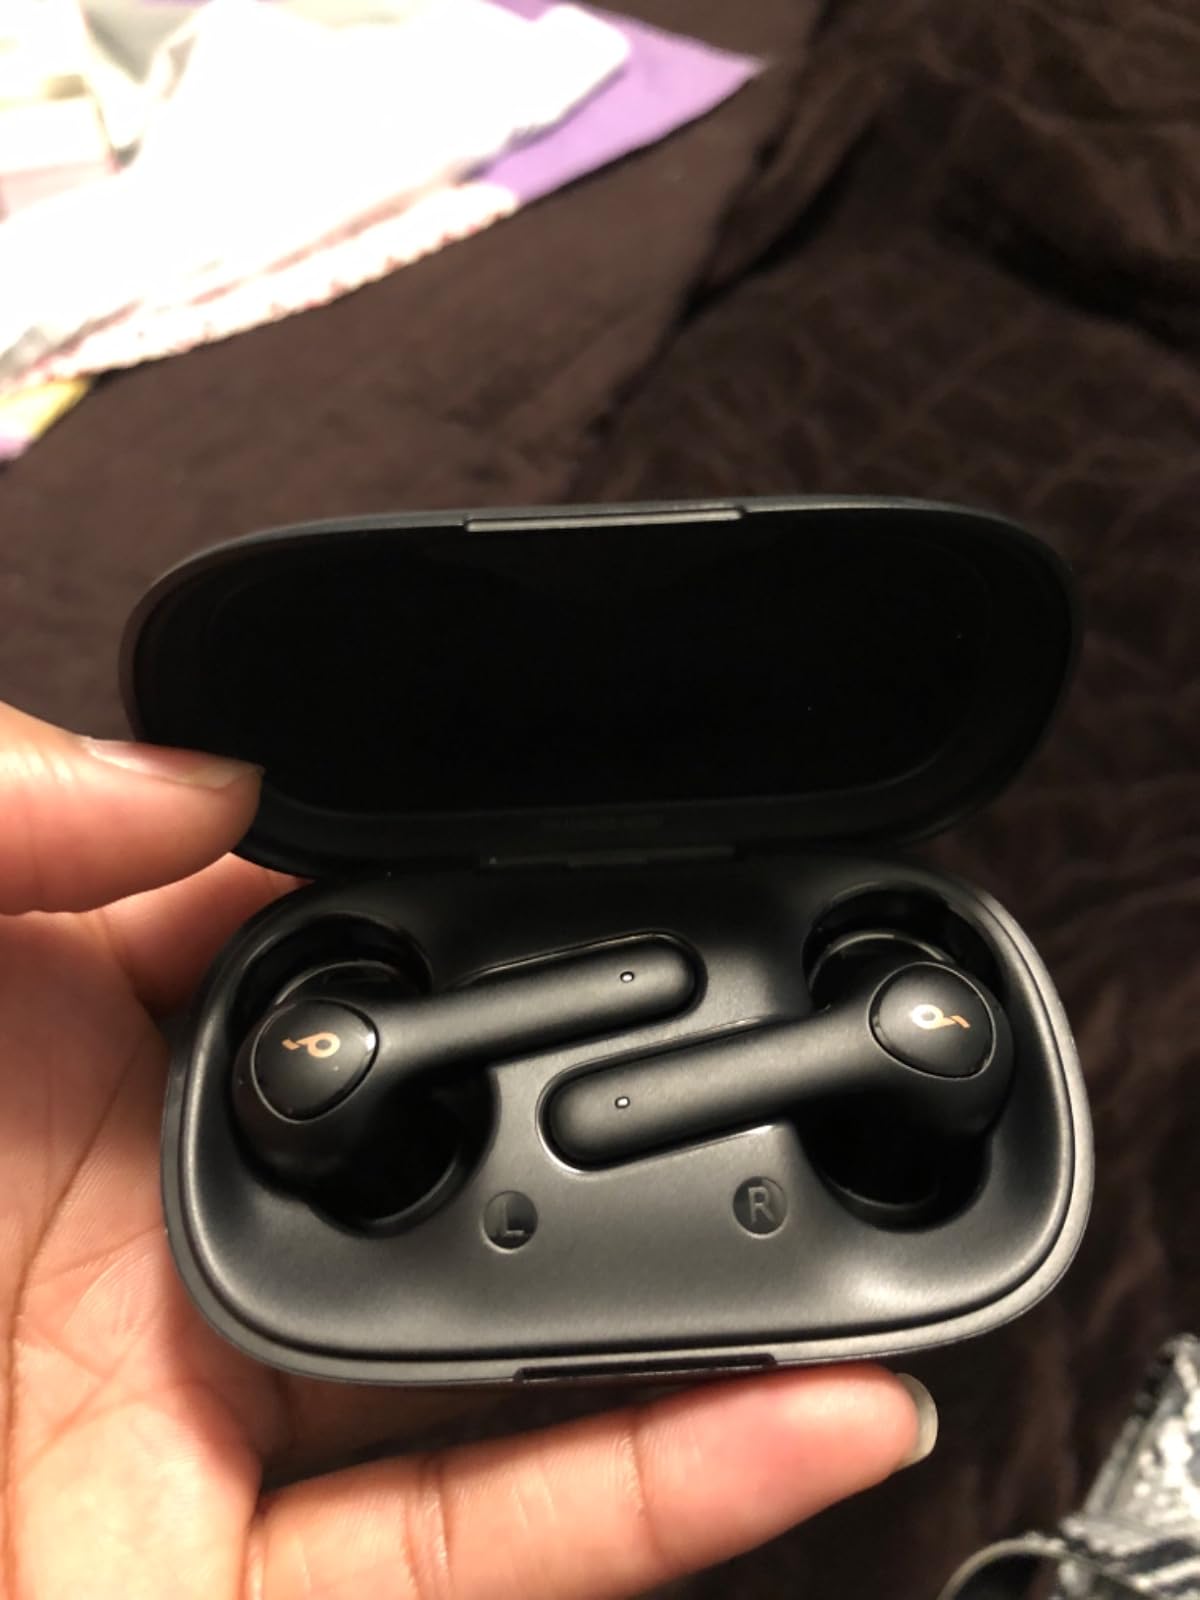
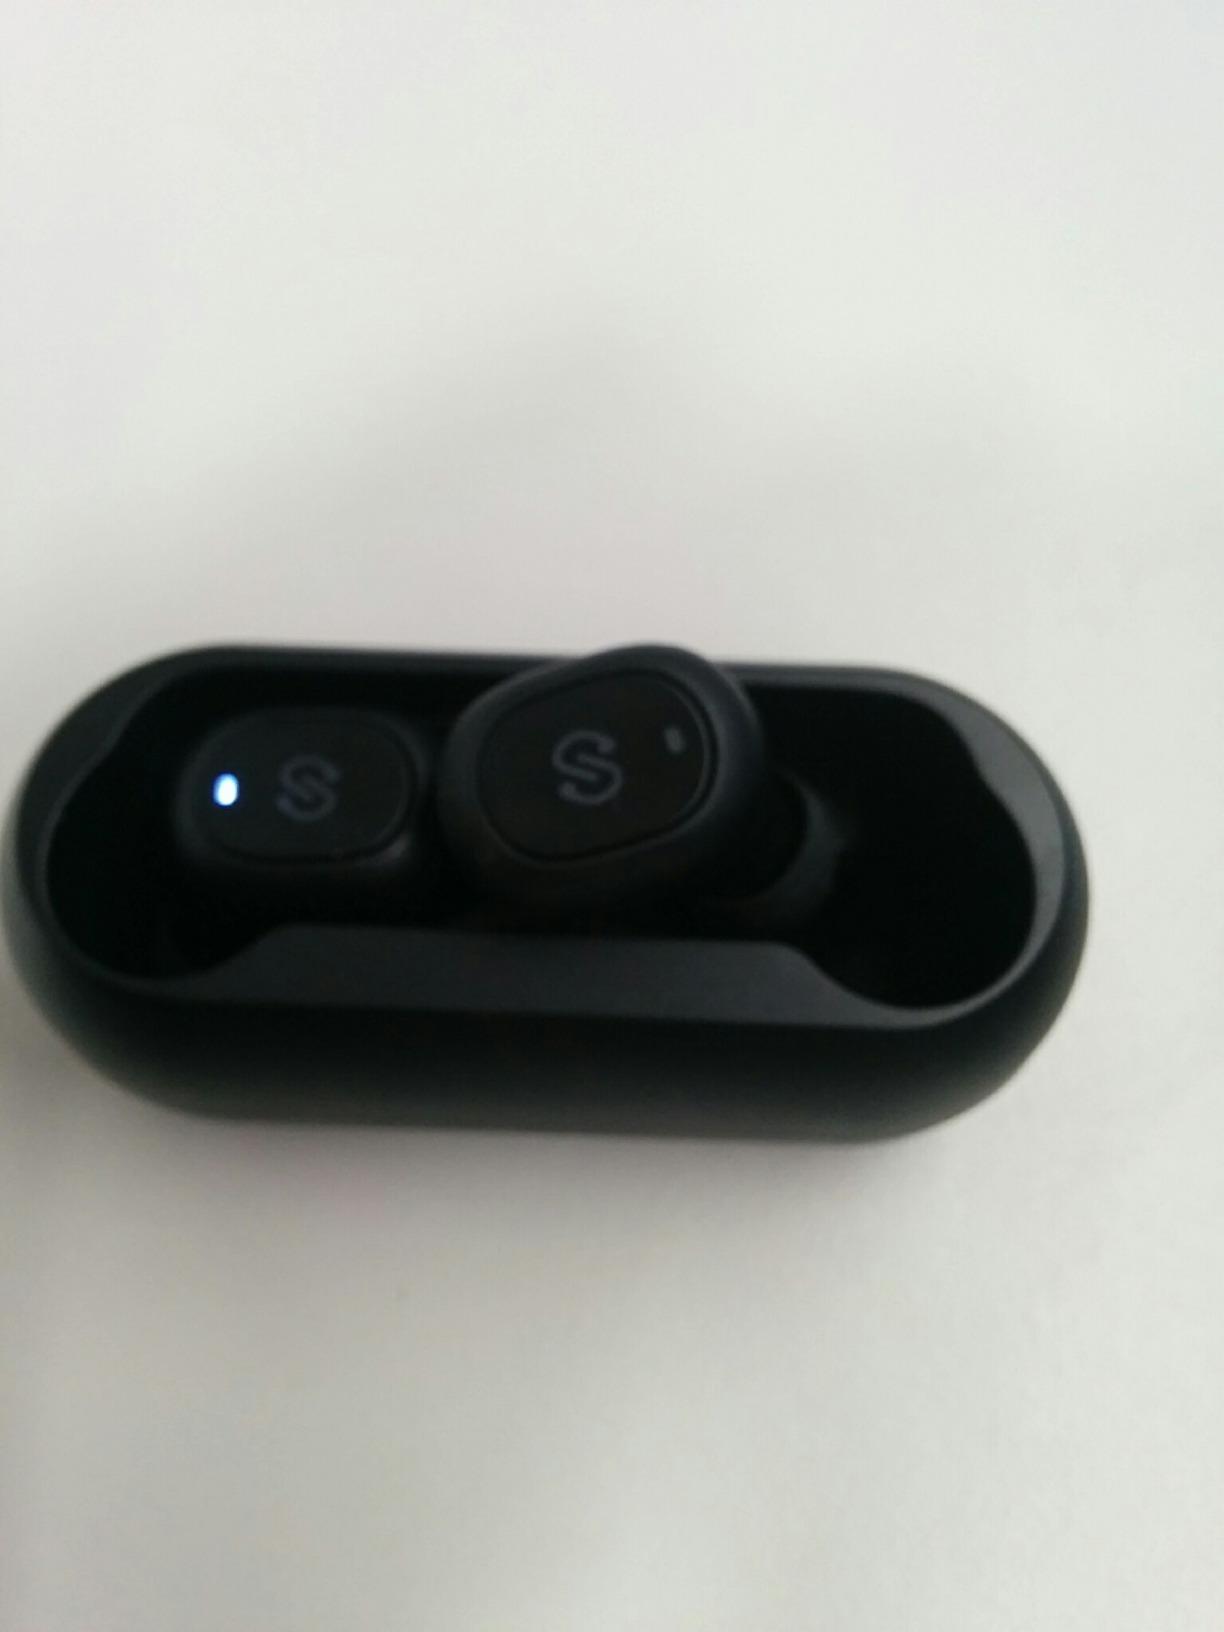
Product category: earbuds
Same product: no